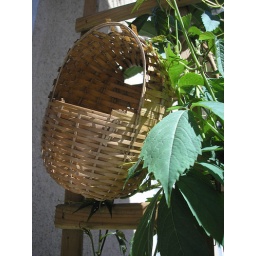
I knew, that any bird would live in it, but it looks quite nice in green leaves.